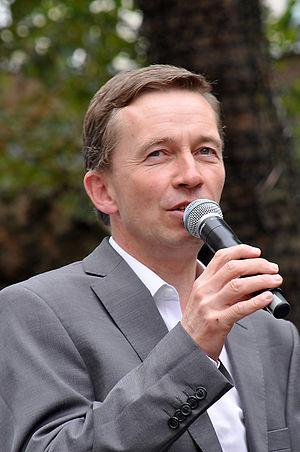
Les élections européennes de 2014 ont eu lieu entre le 22 et le 25 mai selon les pays, et le dimanche 25 mai 2014 en Allemagne. Ces élections étaient les premières depuis l'entrée en vigueur du traité de Lisbonne qui a renforcé les pouvoirs du Parlement européen et modifié la répartition des sièges entre les différents États-membres. Ainsi, les Allemands n'ont pas élu 99 députés européens comme en 2009, mais seulement 96.